Agriculture in Mongolia

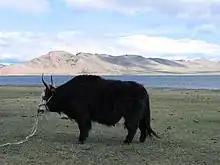
The Mongolian yak which still plays a role in farming in the least developed and poorer parts of Mongolia

By 1960 agriculture's share of national income had fallen to 22.9 percent, but agriculture still employed 60.8 percent of the work force. After 1960 the number of state farms increased, state fodder supply farms were established, the number of negdels decreased through consolidation, and interagricultural cooperative associations were organized to facilitate negdel specialization and cooperation. Mongolia also began receiving large-scale agricultural assistance from the Soviet Union and other East European countries after Mongolia's 1962 entry into Comecon. The Soviet Union, for example, assisted in establishing and equipping several new state farms, and Hungary helped with irrigation. In 1967 the Third Congress of Agricultural Association Members founded the Union of Agricultural Associations to supervise negdels and to represent their interests to the government and to other cooperative and social organizations. The union elected a central council, the chairman of which was, ex officio, the minister of agriculture; it also adopted a Model Charter to govern members' rights and obligations. In 1969 the state handed over the livestock machine stations to the negdels.